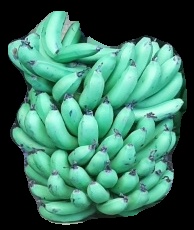
Variety: pachbale
Grade: grade1